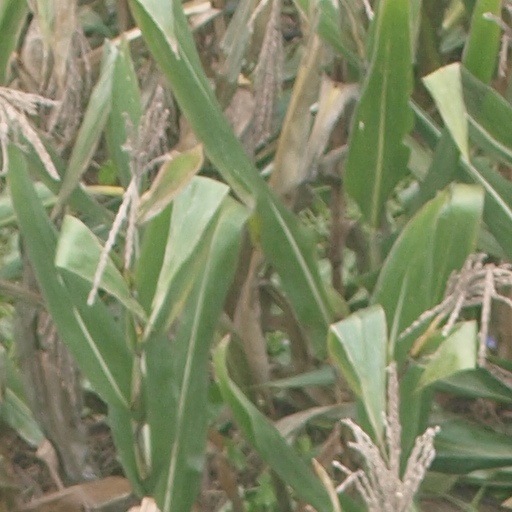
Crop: maize; corn